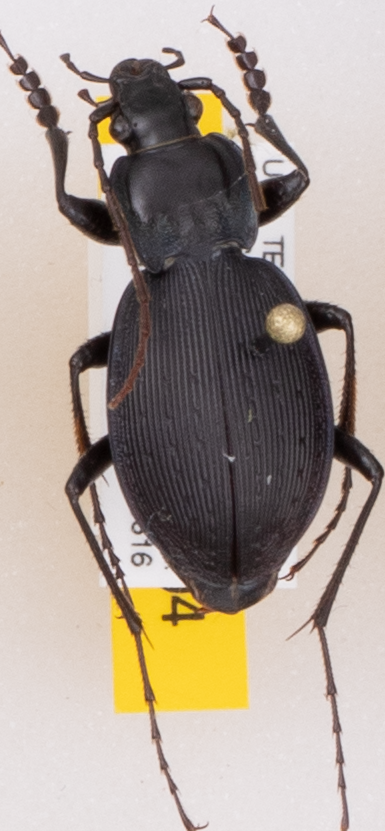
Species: Carabus goryi
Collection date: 2017-05-16
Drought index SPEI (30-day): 1.012
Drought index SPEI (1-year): -1.314
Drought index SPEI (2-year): -0.556